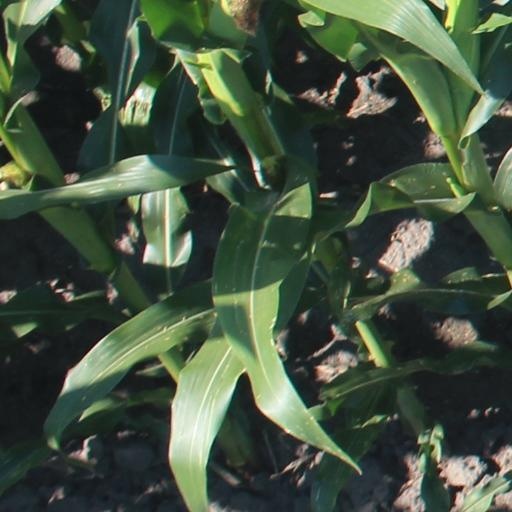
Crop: maize; corn